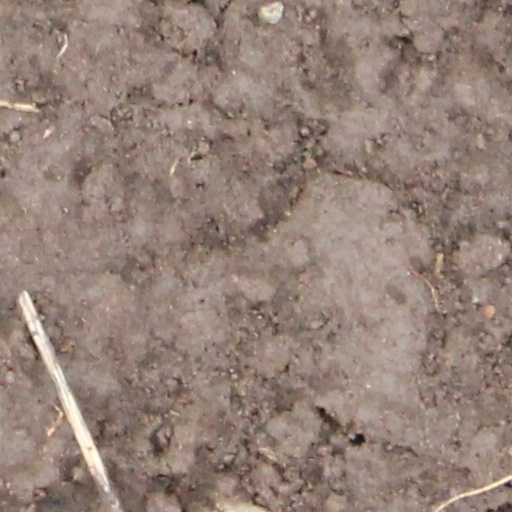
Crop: wheat